Ironman Triathlon

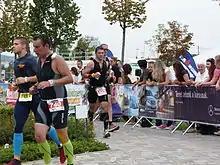
Ironman 70.3 Budapest - 2014

The idea for the original Ironman Triathlon arose during the awards ceremony for the 1977 Oʻahu Perimeter Relay. Among the participants were representatives of both the Mid-Pacific Road Runners and the Waikiki Swim Club, whose members had long been debating which athletes were more fit, runners or swimmers. On this occasion, U.S. Navy Commander John Collins pointed out that a recent article in "Sports Illustrated" magazine had declared that Belgian cyclist Eddy Merckx had the highest recorded "oxygen uptake" of any athlete ever measured, so perhaps cyclists were more fit than anyone. Collins and his wife Judy Collins had taken part in the triathlons staged in 1974 and 1975 by the San Diego Track Club in and around Mission Bay, California, as well as the 1975 Optimist Sports Fiesta Triathlon in Coronado, California. A number of the other military athletes in attendance were also familiar with the San Diego races, so they understood the concept when Collins suggested that the debate should be settled through a race combining the three existing long-distance competitions already on the island: the Waikiki Roughwater Swim, the Around-Oahu Bike Race (originally a two-day event) and the Honolulu Marathon.